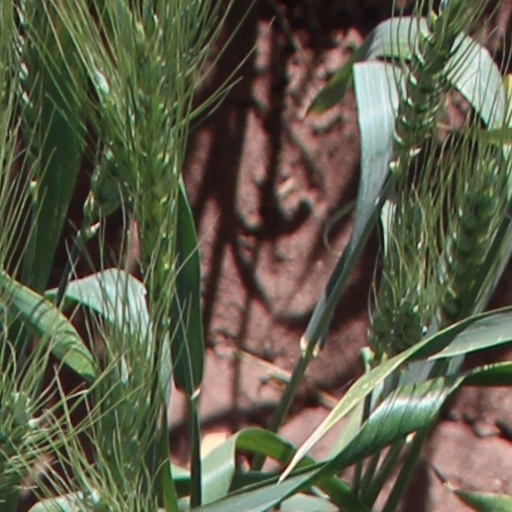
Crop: wheat